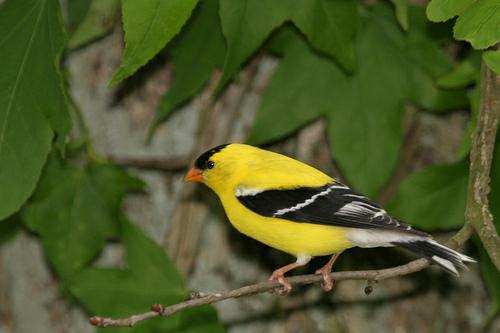
A photo of a american goldfinch